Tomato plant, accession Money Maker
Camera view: vertical (180 deg); turntable rotation: 300 degrees
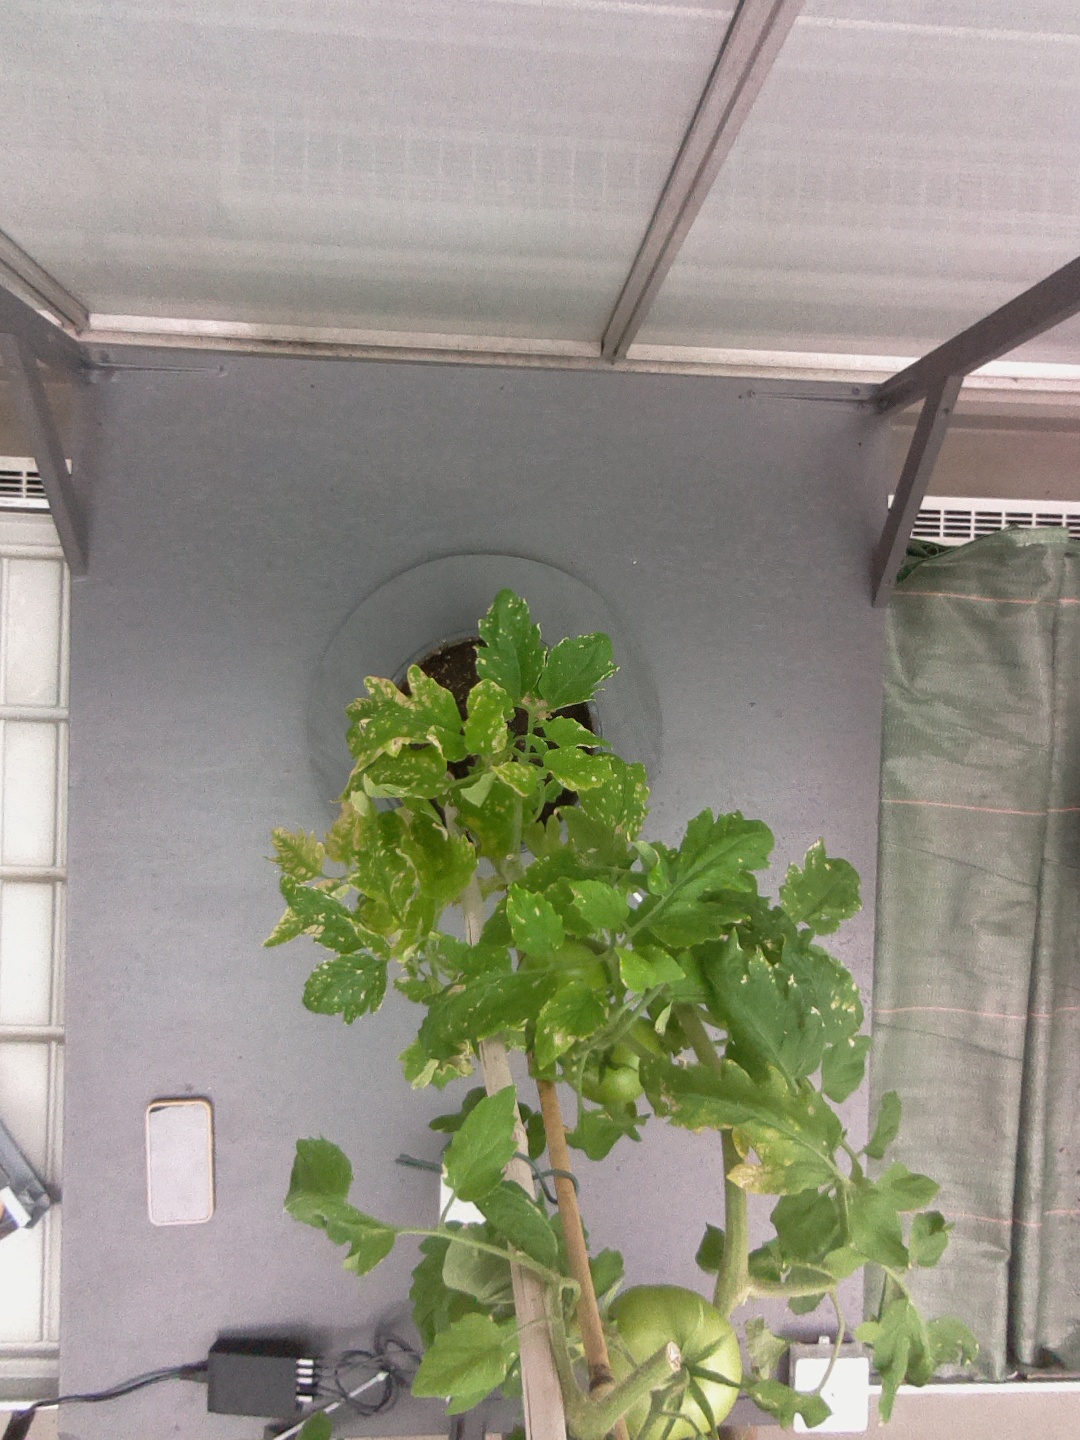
BBCH growth stage 79: 90% -100% of final fruit size